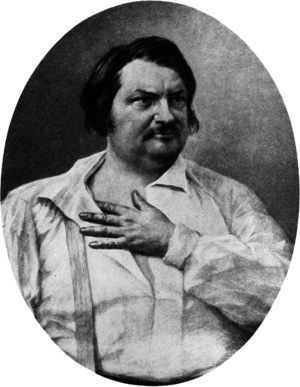
Honoré de Balzac, photographie retouchée par Nadar à partir du daguerréotype de Bisson.